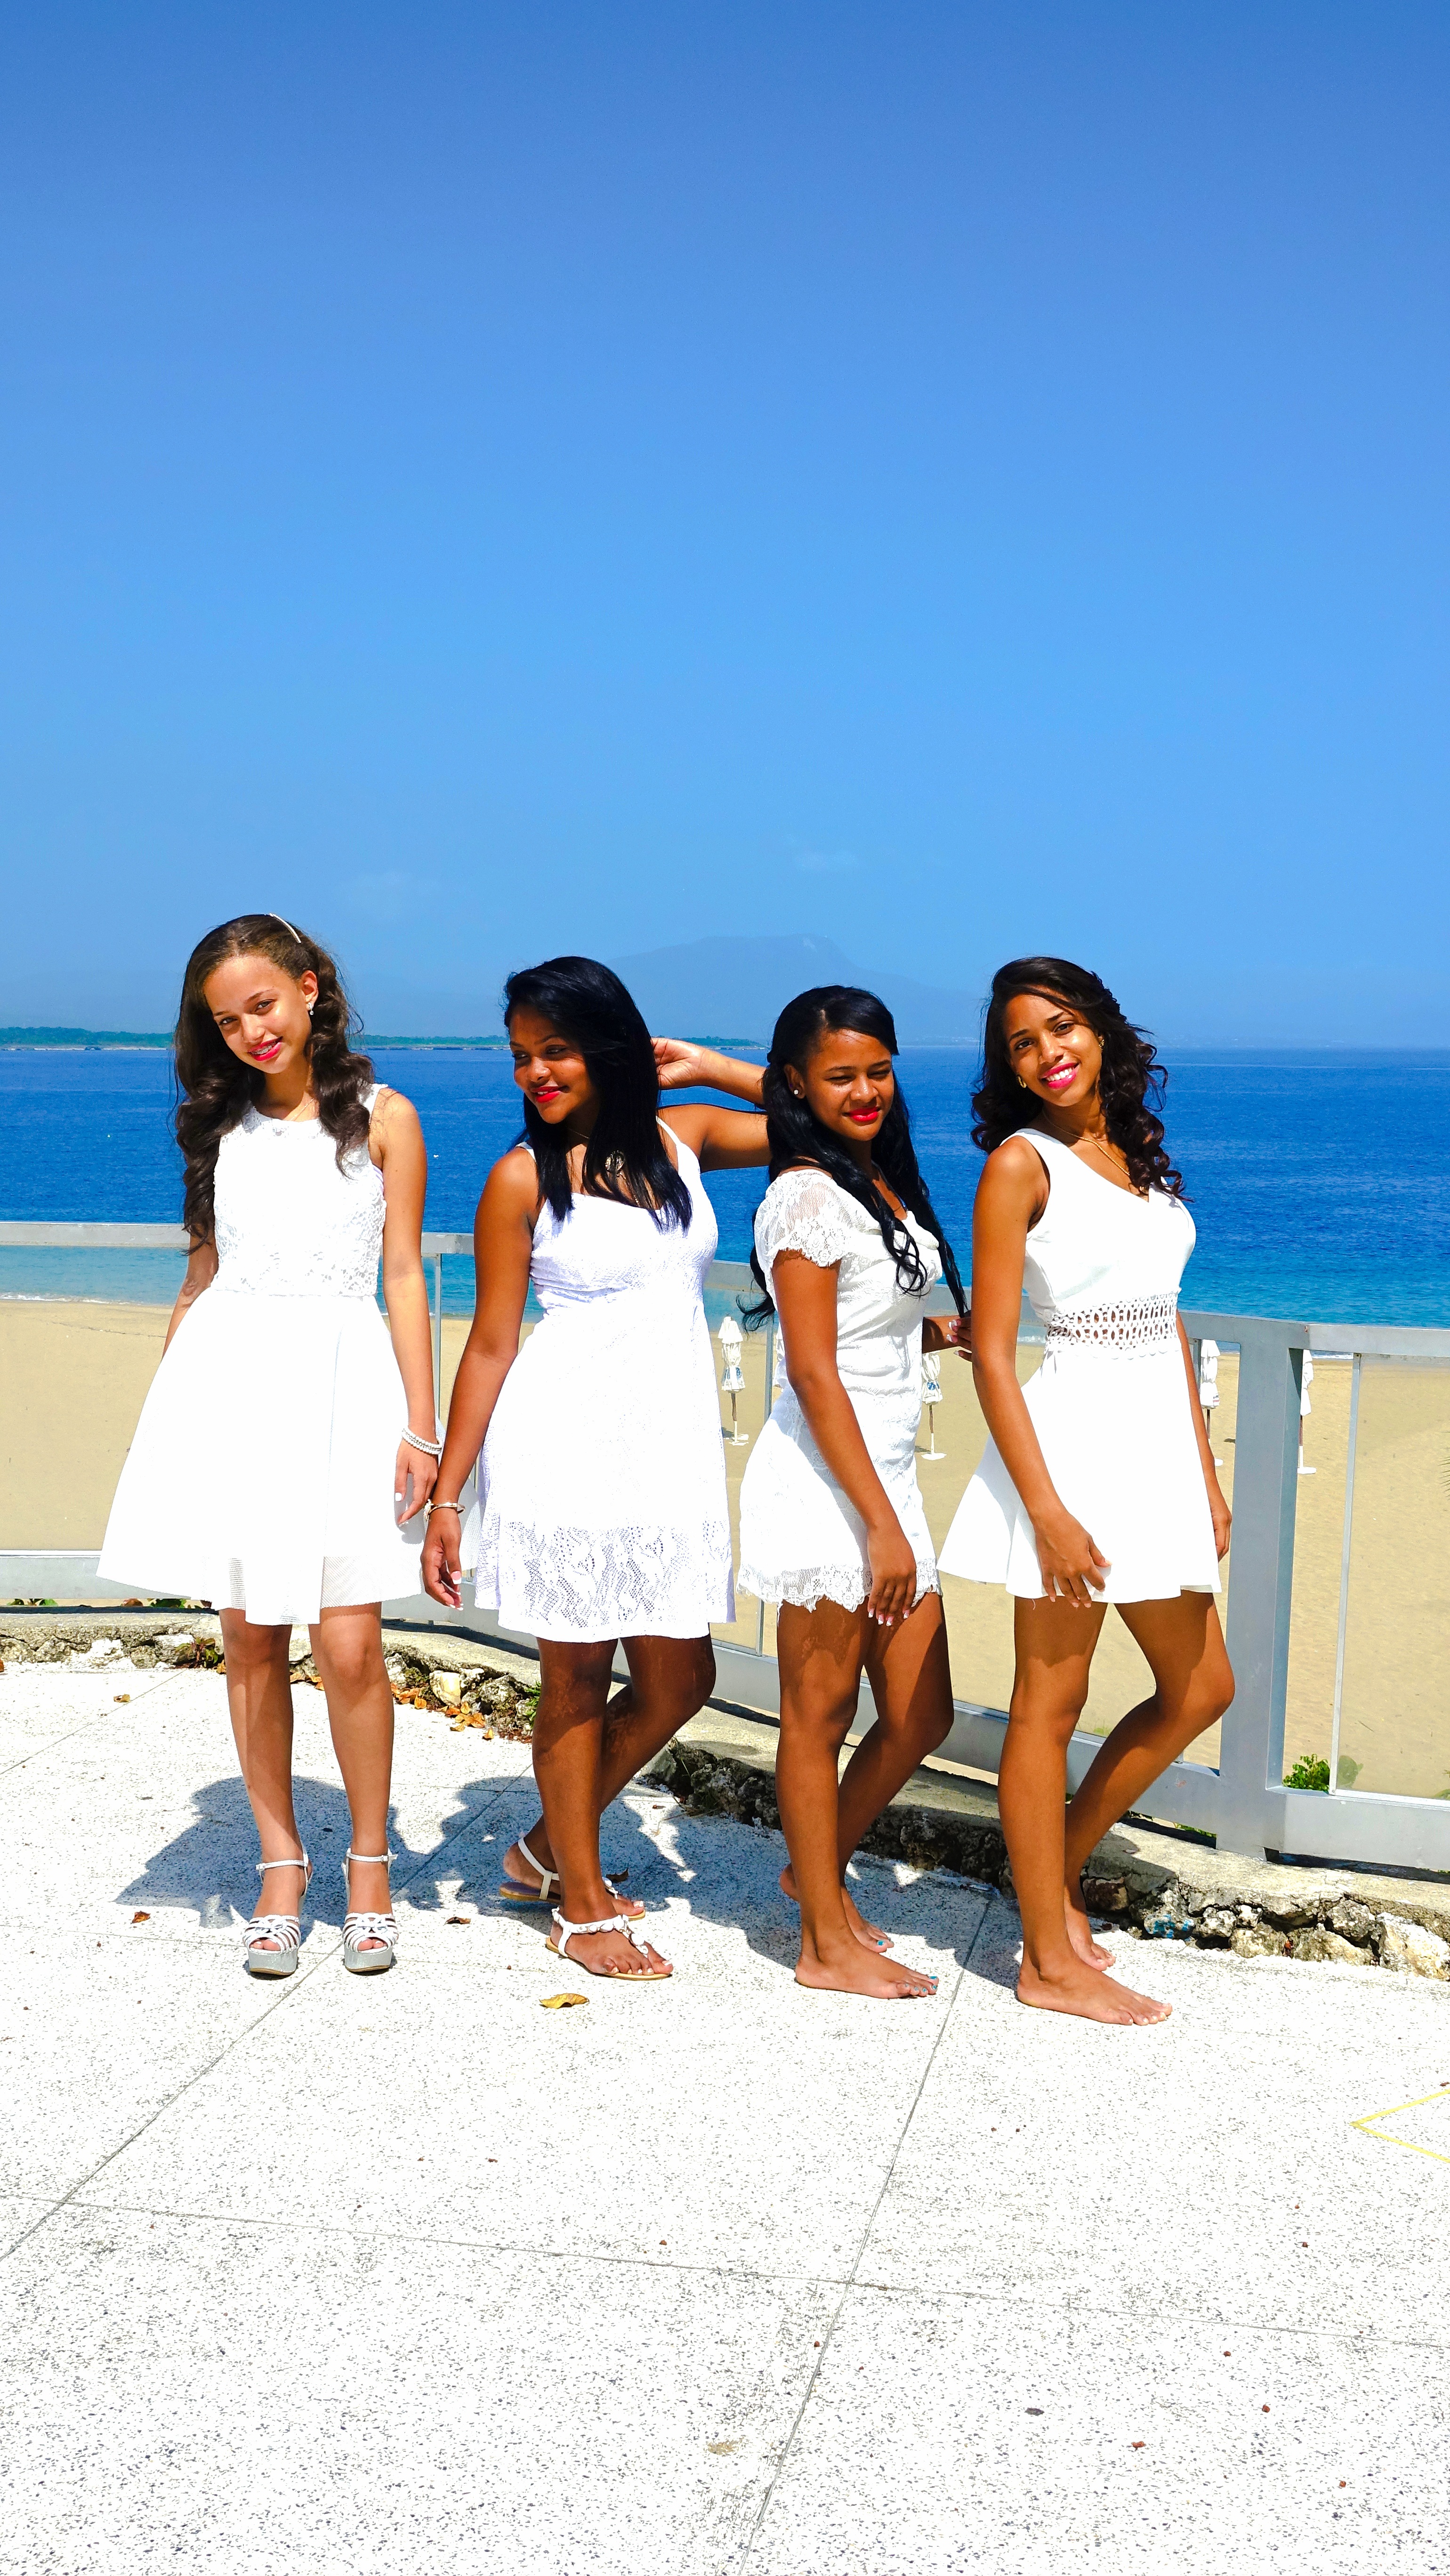
beach, sea, people, girl, sun, woman, white, isolated, vacation, female, swim, sunbathing, model, young, holiday, human, relaxation, figure, beautiful, sexy, pretty, body, models, venus, erotic, sensual, photo shoot, full body, young women